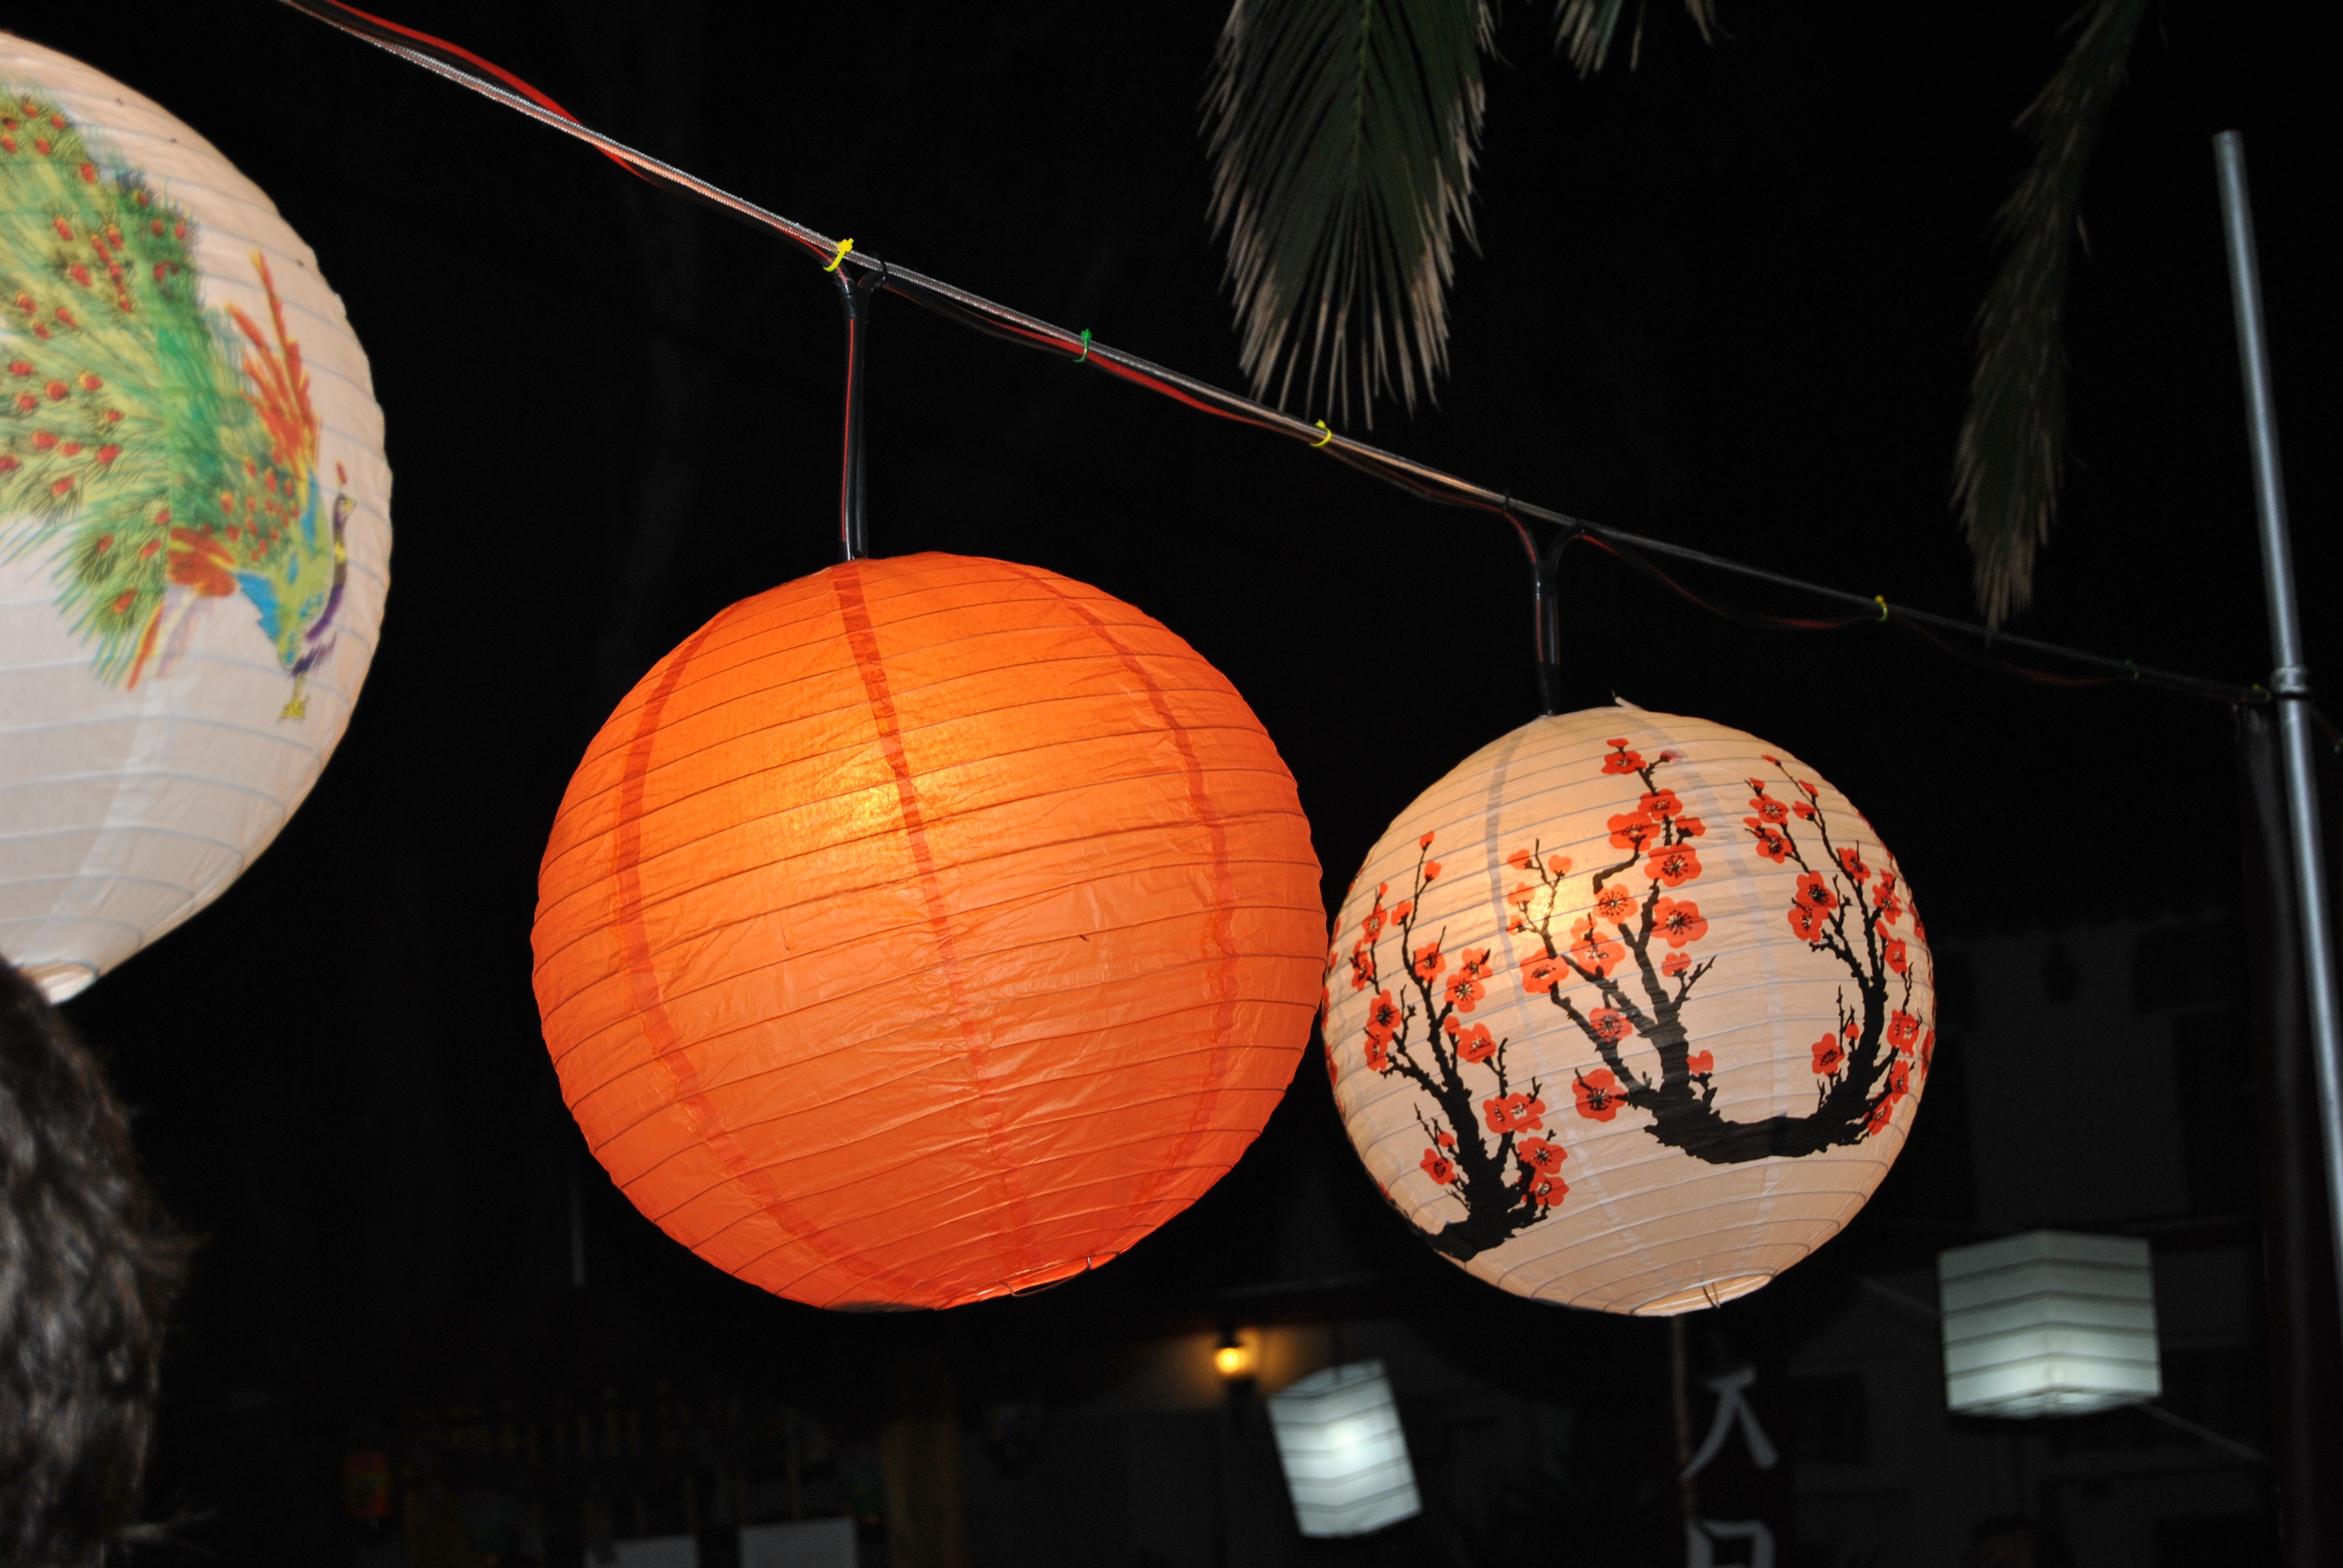
light, red, color, lamp, japan, lighting, toy, circle, lanterns, sphere, detail